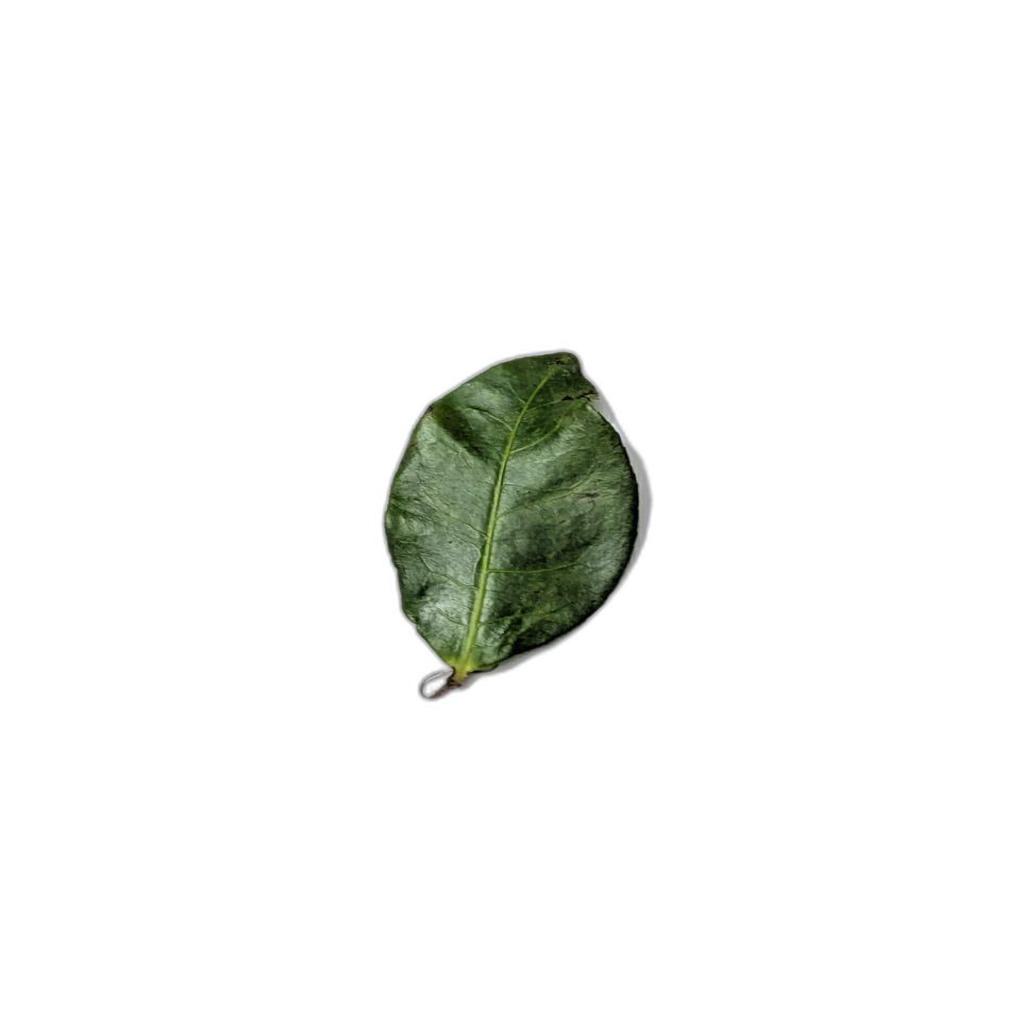
Label: Healthy